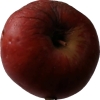
Label: Apple 17